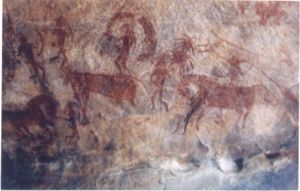
Indien / Historie / Forhistorisk tid / Stenalderen
Hulemalerier i Bhimbetka.
Indien, officielt Republikken Indien, er en suveræn stat i den sydlige del af Asien, hvor landet udgør hovedparten af det indiske subkontinent. Indien grænser op til Pakistan, Kina, Nepal, Bhutan, Bangladesh og Myanmar og har søgrænser til Maldiverne, Sri Lanka og Indonesien. Indien har ligeledes en omdiskuteret grænse til Afghanistan.